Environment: real
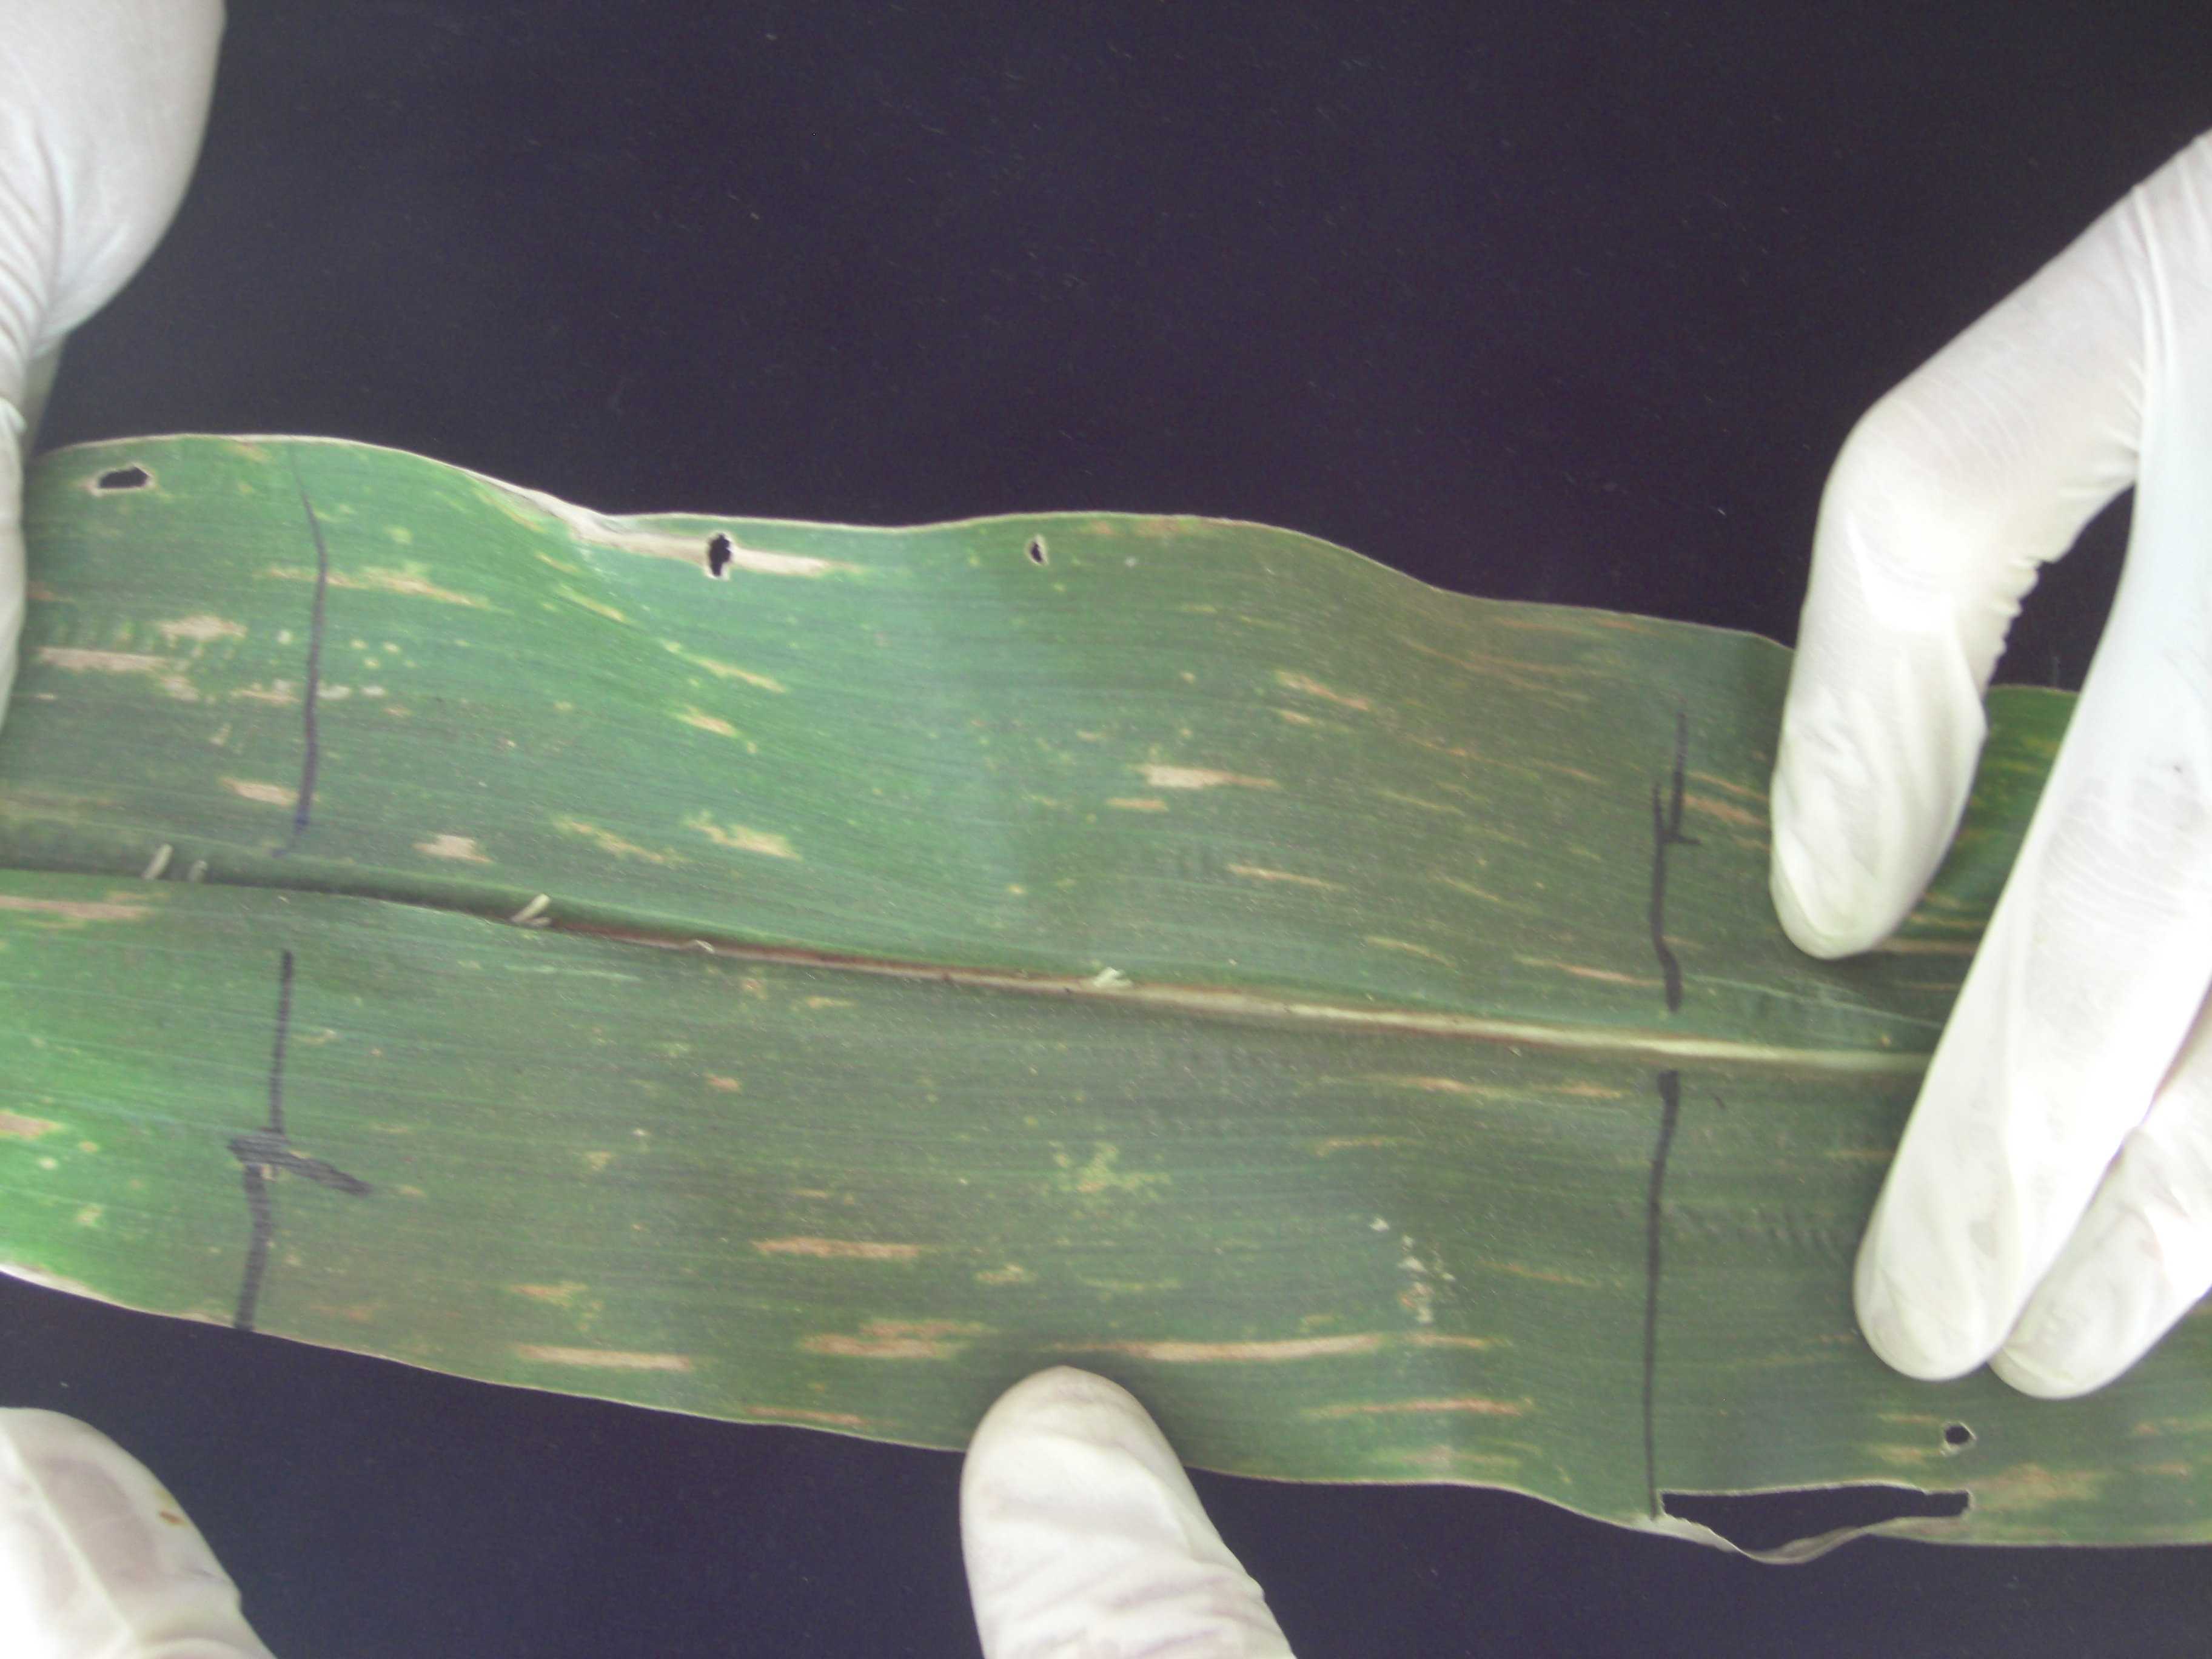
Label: gray_leaf_spot